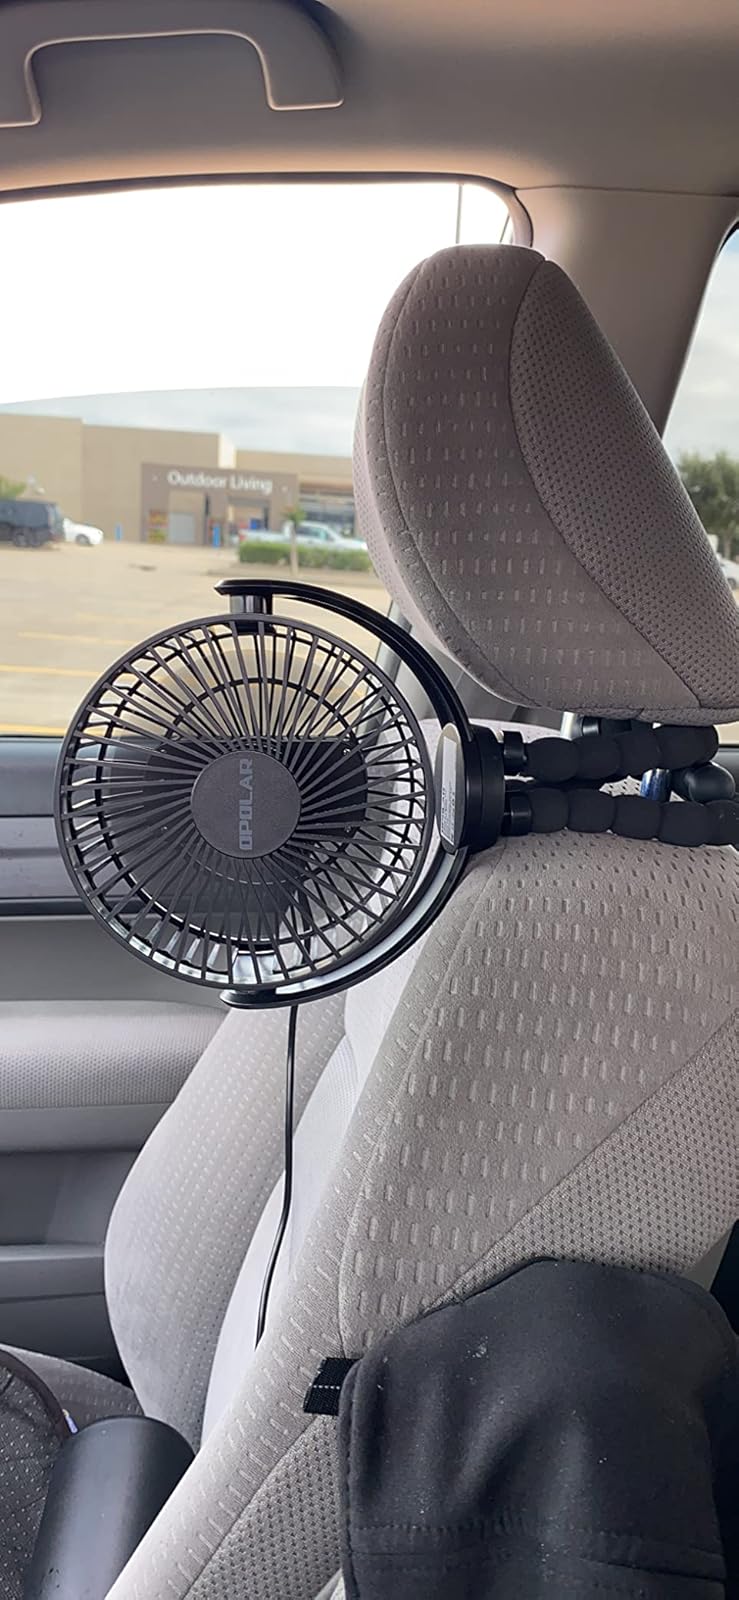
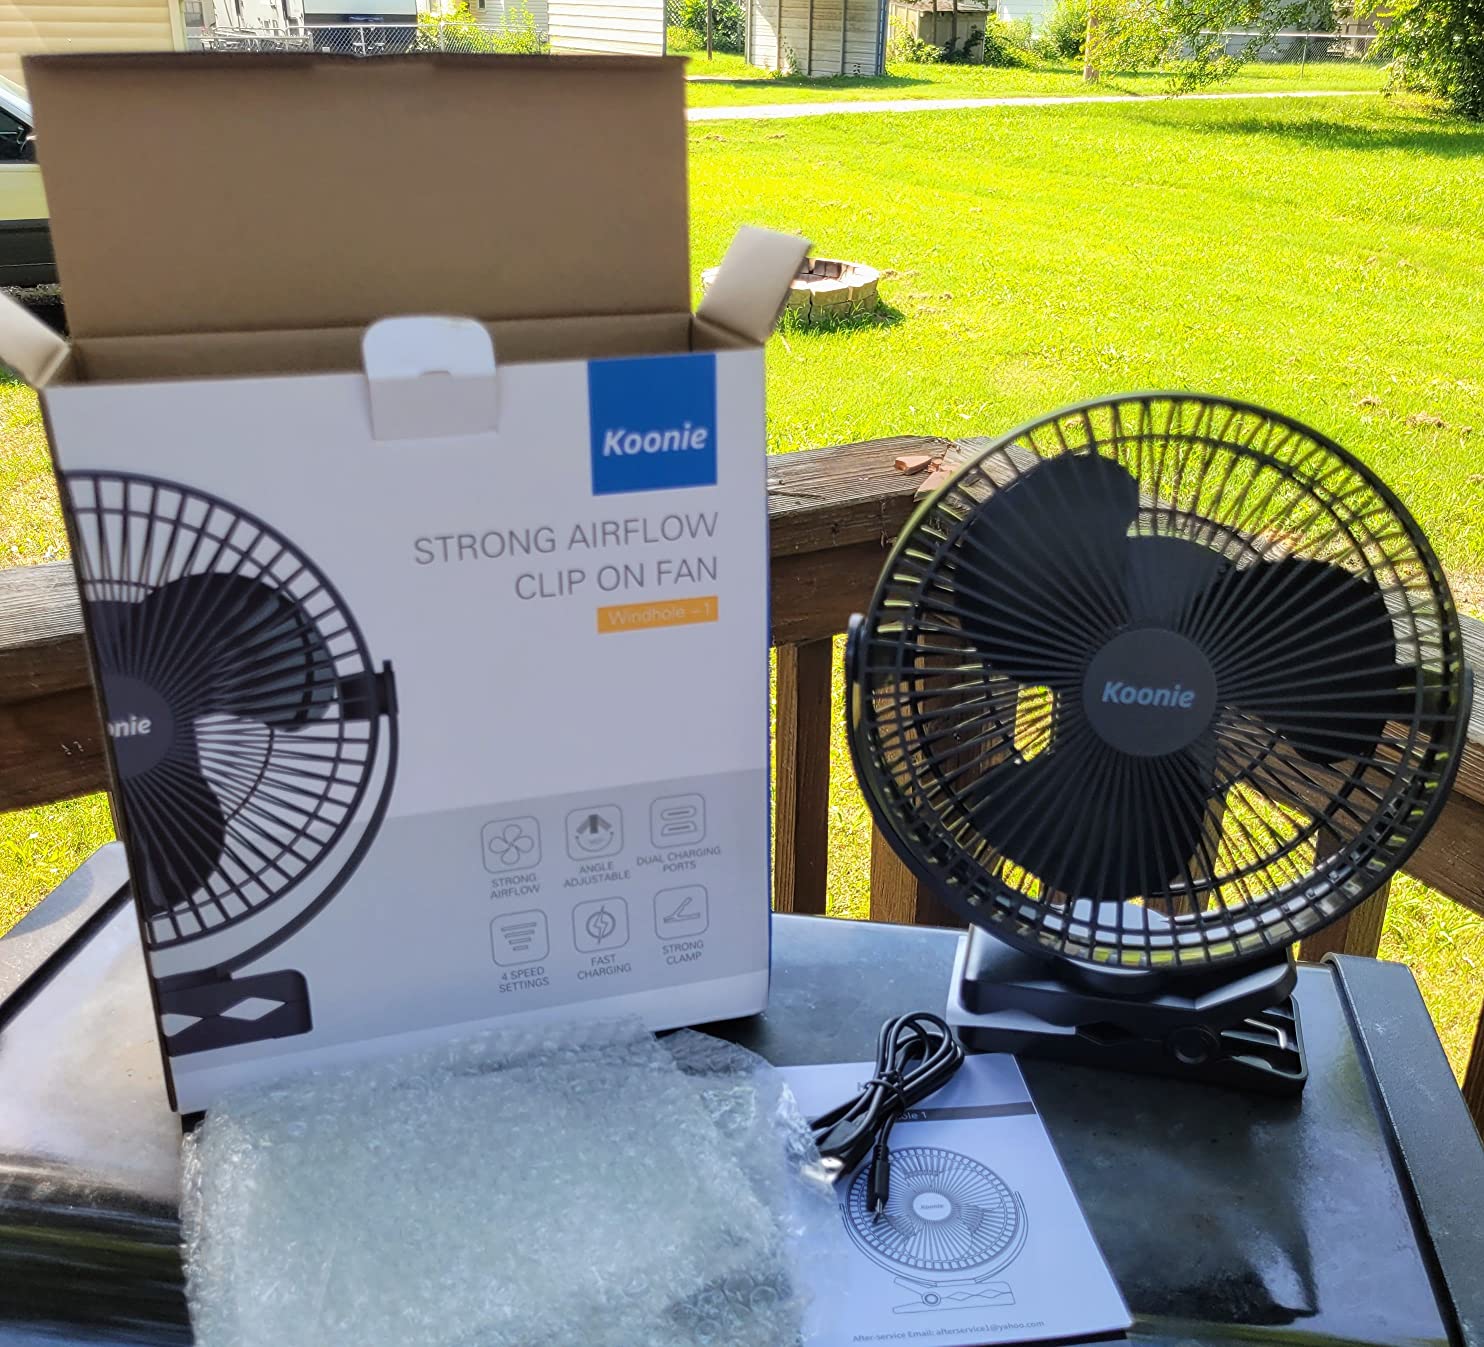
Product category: fan
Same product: no